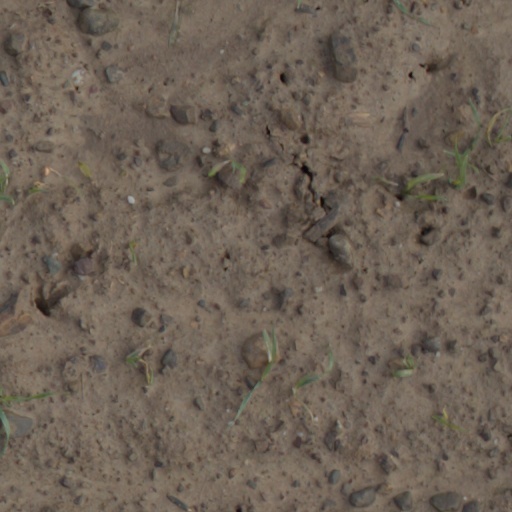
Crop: wheat